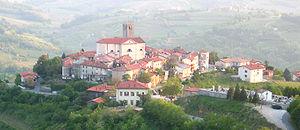
Brda est une commune slovène, composée de 45 hameaux, dans la Goriška, une des deux composantes de la région historique Primorska. Elle est située entre la Soča et l'Idrija, son sous-affluent de rive droite par le Torre. Le territoire de la commune est bordé à l'ouest et au sud par la frontière entre l'Italie et la Slovénie.
Zoran Mušič, né le 12 février 1909 à Bukovica, et mort le 25 mai 2005 à Venise, est un peintre et graveur slovène de la nouvelle École de Paris.